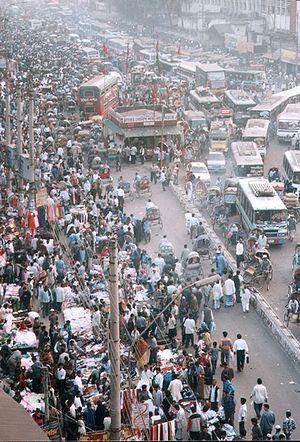
Le Bangladesh, en forme longue la république populaire du Bangladesh, en bengali গণপ্রজাতন্ত্রী বাংলাদেশ, Gônoprojatontri Bangladesh, est un pays du sous-continent indien. Situé au nord du golfe du Bengale, quasiment enclavé dans l'Inde, il a une petite frontière commune avec la Birmanie.
L'environnement au Bangladesh est l'environnement du pays Bangladesh, pays d'Asie.